Muscogee

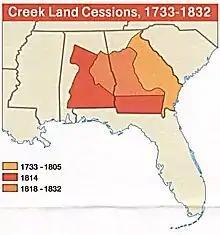
Muscogee Creek land cessions 1733–1832

Land was the most valuable asset, which the Native Americans held in collective stewardship. The southern English colonies, US government and settlers systematically obtained Muscogee land through treaties, legislation, and warfare. Some treaties, such as the Treaty of San Lorenzo, indirectly affected the Muscogee. The treaties were: